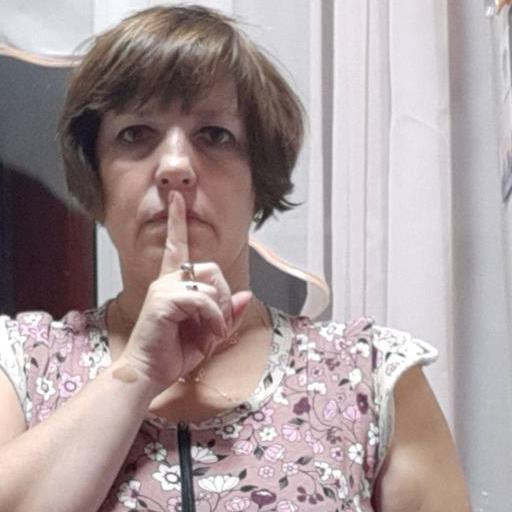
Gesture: mute